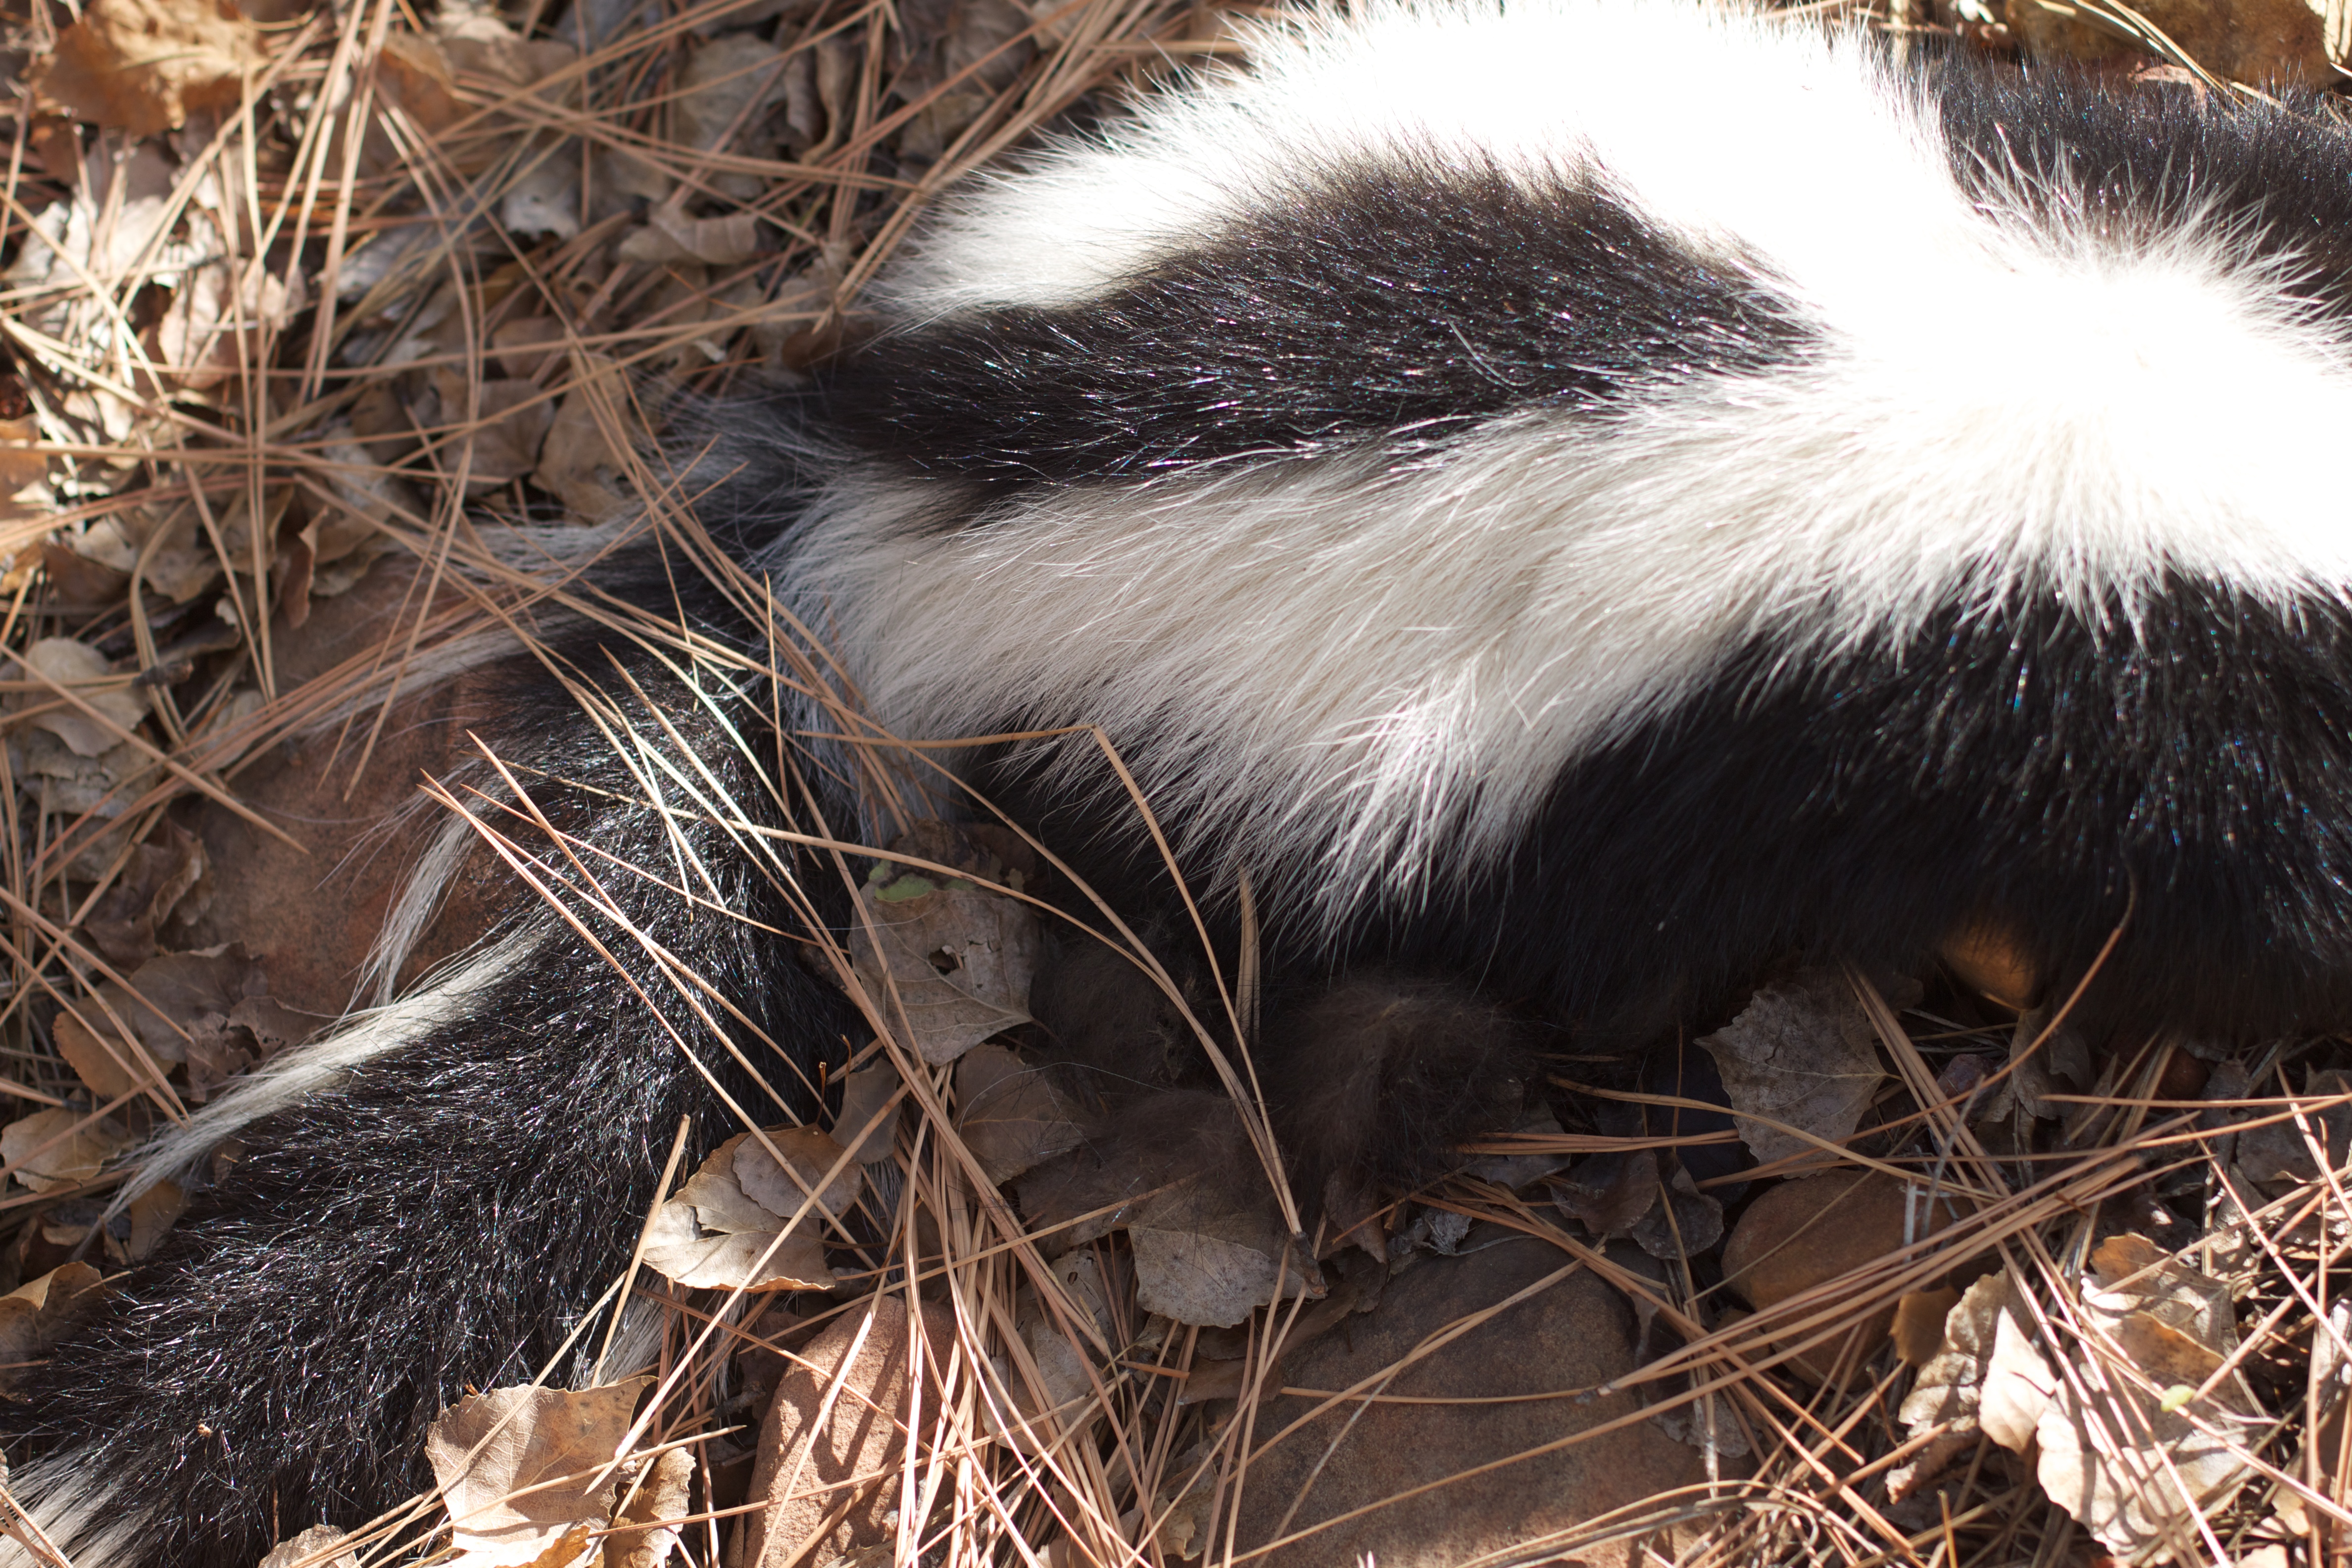
wildlife, mammal, fauna, whiskers, vertebrate, 2011365, mink, skunk, porcupine